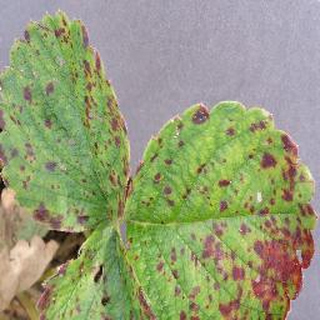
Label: strawberry_leaf_scorch